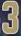
Number: 3